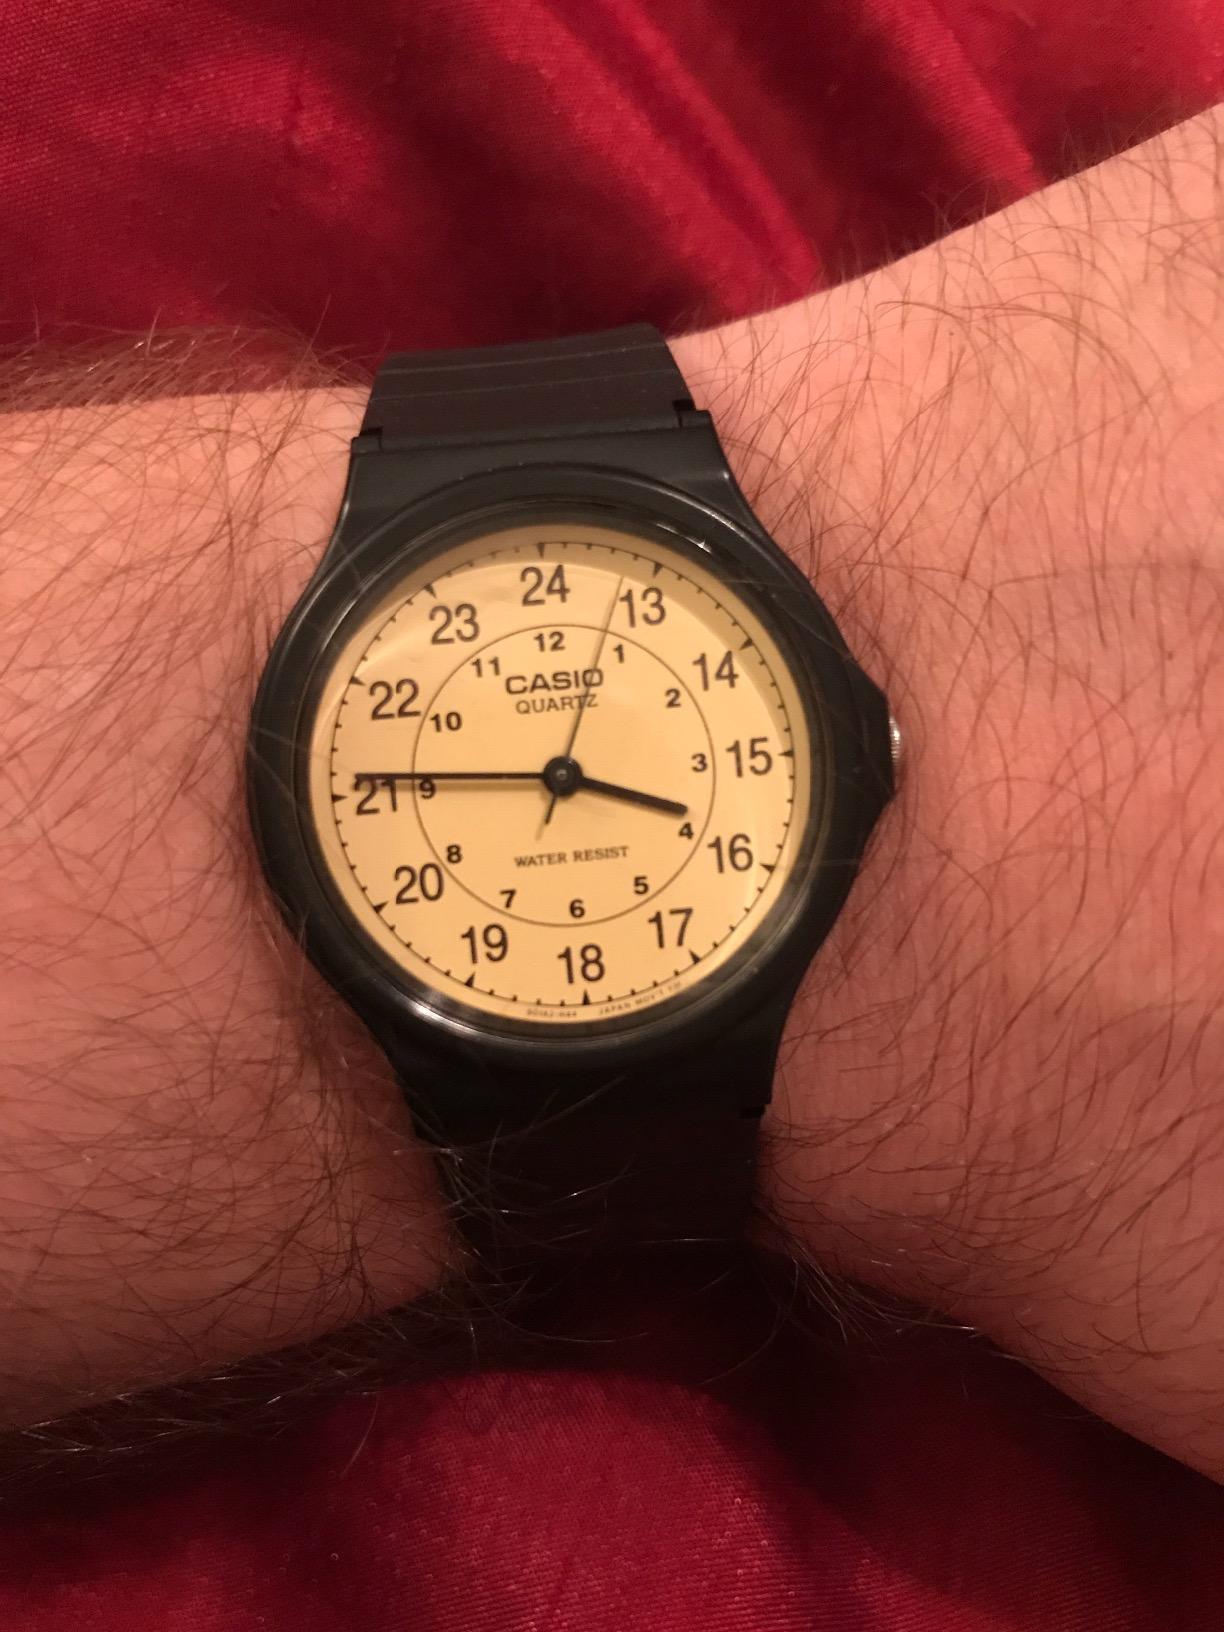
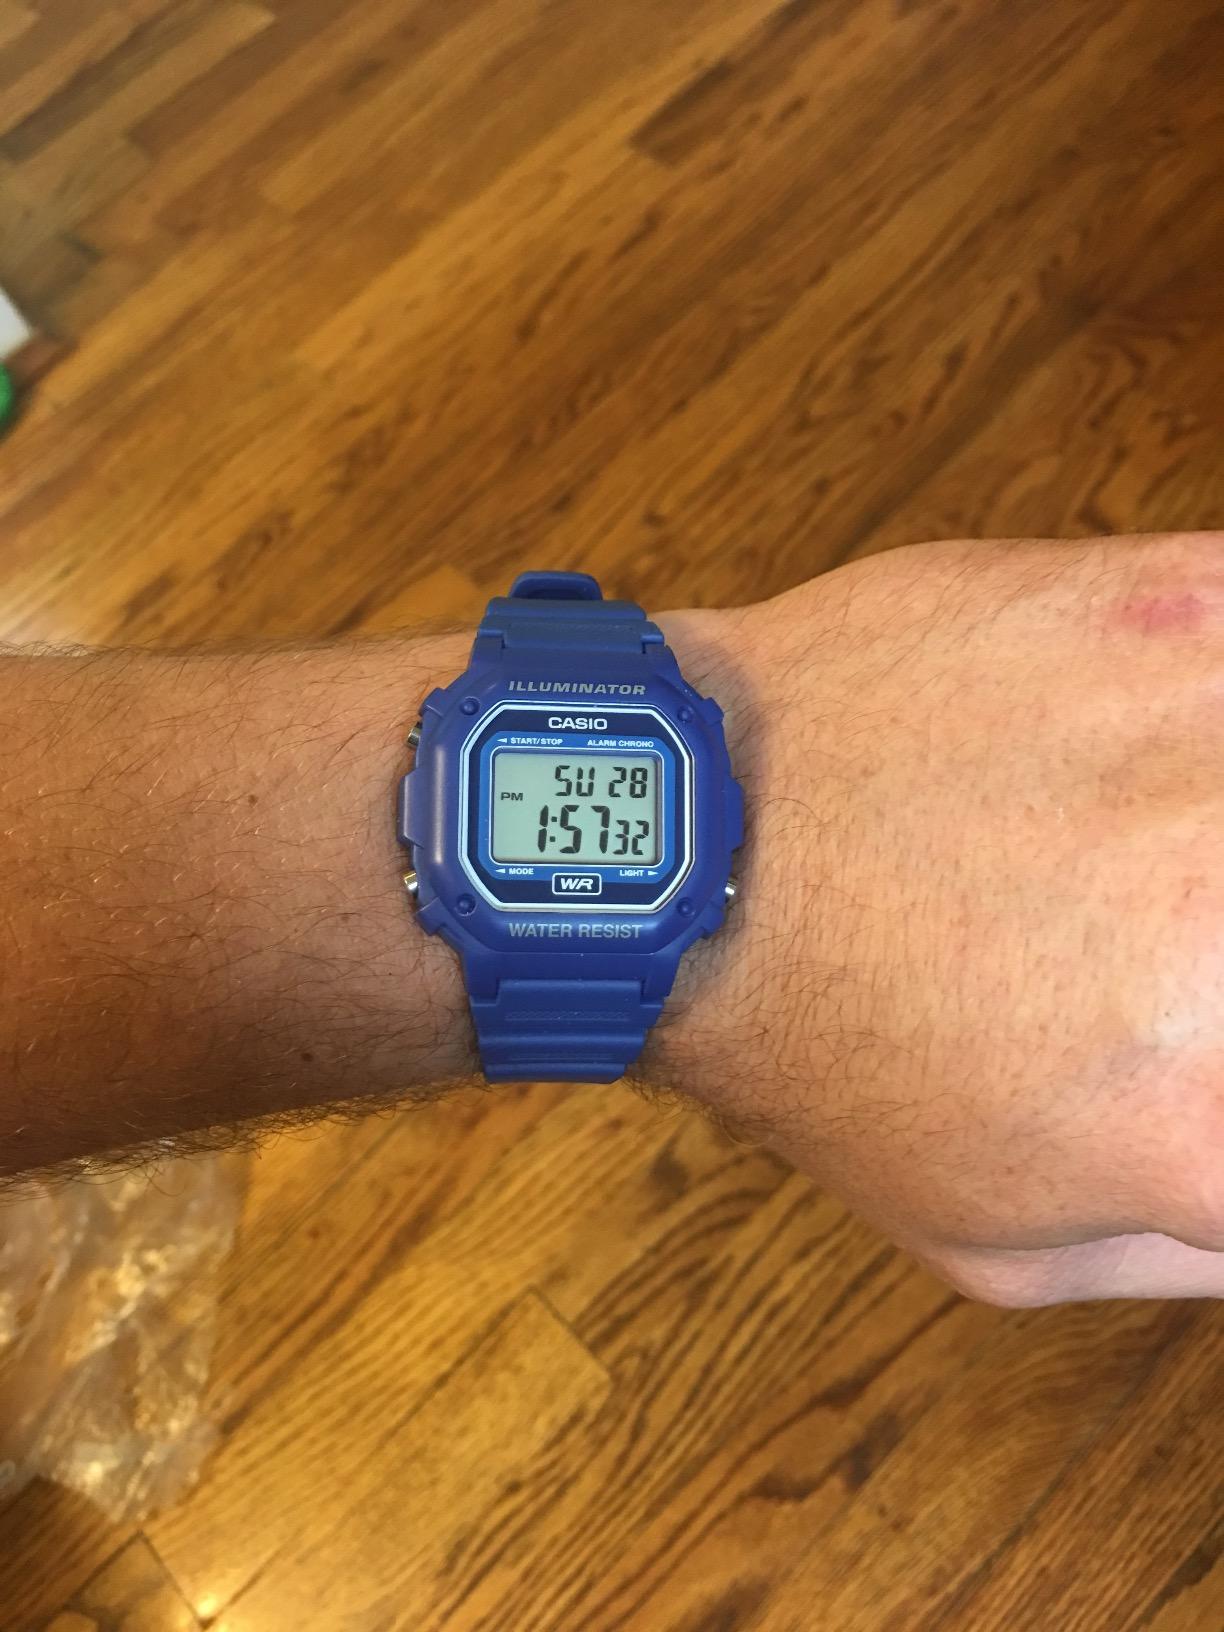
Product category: accessories_watch
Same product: no